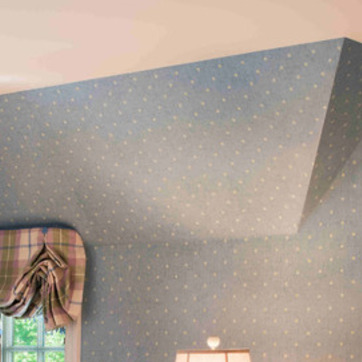
Material: wallpaper